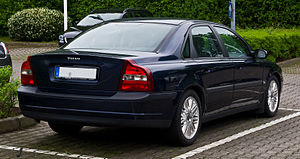
Volvo S80 / S80 (type TS, 1998−2006) / Udstyrsvarianter
Volvo S80 er en øvre mellemklassebil fra den svenske bilfabrikant Volvo Cars, som blev introduceret i 1998, og siden 2006 er blevet solgt i anden generation.